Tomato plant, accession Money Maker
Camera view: vertical (180 deg); turntable rotation: 210 degrees
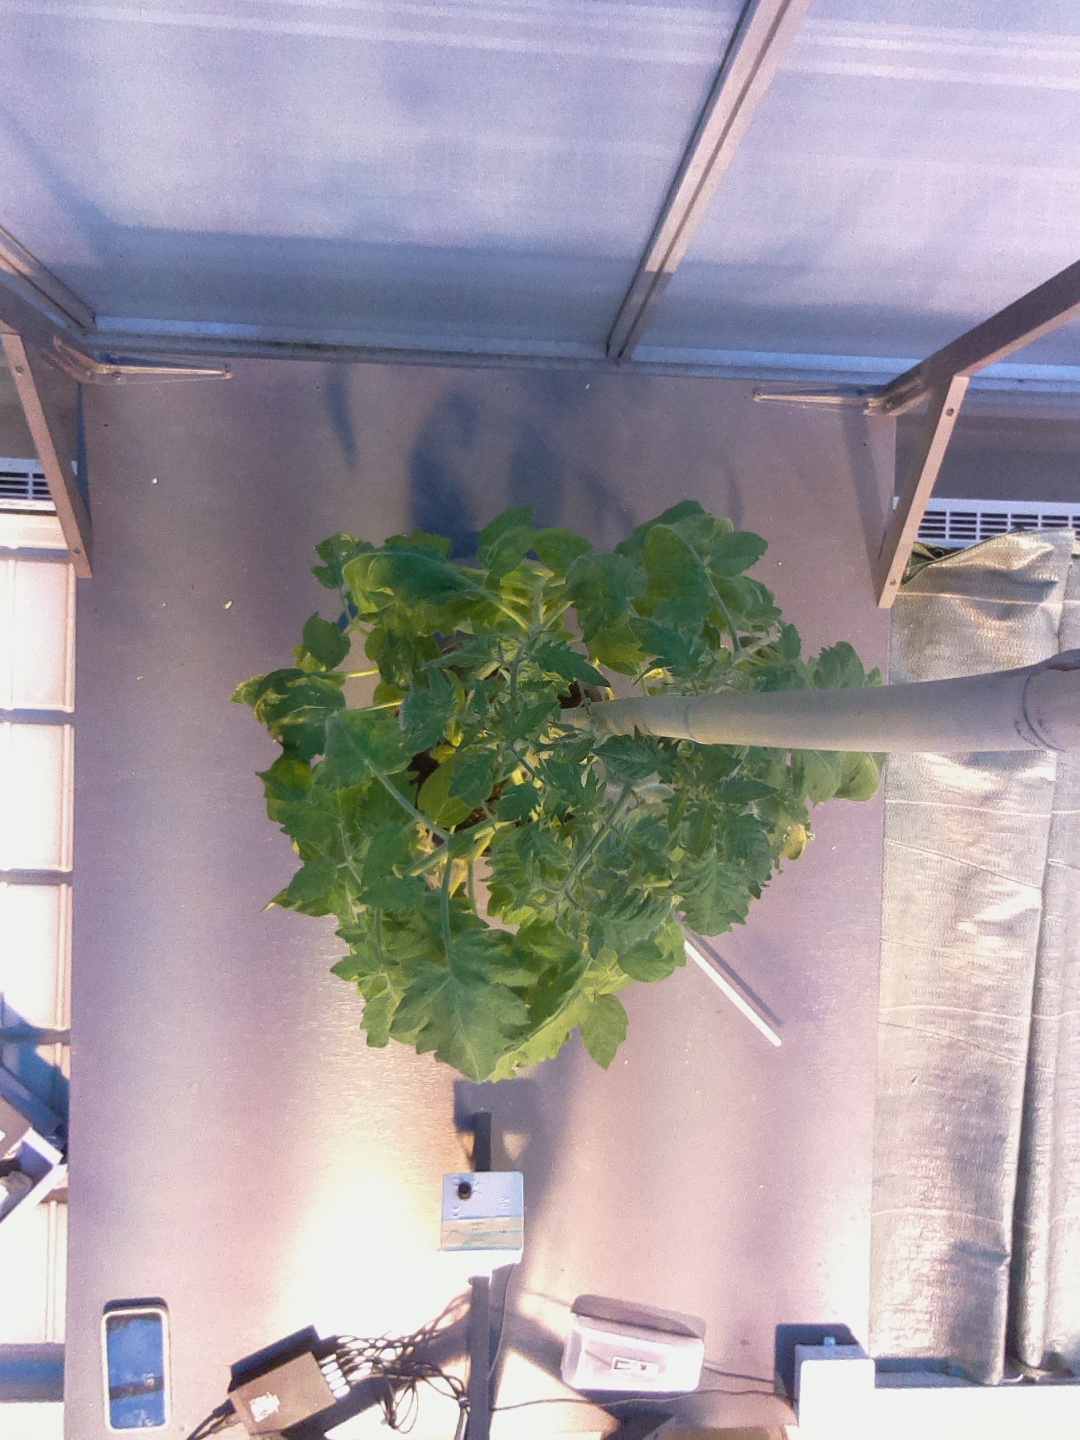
BBCH growth stage 62: 20%-30% of flowers open